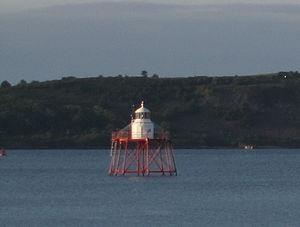
Le phare de Roches Point est un phare situé près de Cobh marquant un banc de sable dans le chenal menant à Cork Harbour, en mer Celtique, dans le comté de Cork.